West Washington Street Bridge (Muncie, Indiana)

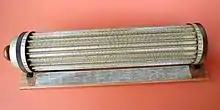
Edwin Thacher's slide rule developed to assist with the calculations required for bridge design.

The design of the West Washington Street Bridge was influenced by the work of Edwin Thacher. Thacher was an engineer who built military bridges during the Civil War. To solve many of the complex mathematical calculations required in designing bridges, Thacher invented and patented a cylindrical slide rule. One of his lasting legacies is his design of the reinforcing system for concrete bridges that was used in the West Washington Street Bridge.